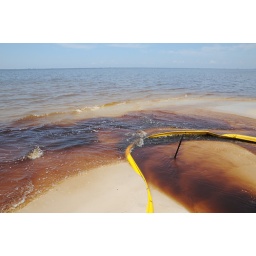
oil in water and oil on beach with boom__7304 web